Daredevil (Marvel Comics character)

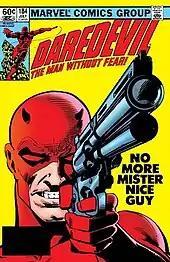
Cover of "Daredevil" #184 (July 1982). Art by Frank Miller and Klaus Janson.

Resuming the drastic metamorphosis McKenzie began, Miller ignores much of Daredevil's continuity prior to his run on the series; on the occasions where older villains and supporting cast appear, their characterizations and history with Daredevil are reworked or overwritten. Most prominently, dedicated and loving father Jack Murdock is reimagined as a drunkard who physically abused his son Matt, entirely revising Daredevil's reasons for becoming a lawyer. Spider-Man villain Kingpin becomes Daredevil's new primary nemesis, displacing most of his large rogues gallery. Tormented by guilt, Daredevil gradually becomes something of an antihero. In issue #181 (April 1982), he attempts to murder Bullseye by throwing him off a tall building; when the villain survives as a quadriplegic, he breaks into his hospital room and tries to scare him to death by playing a two-man variation on Russian roulette with a secretly unloaded gun.